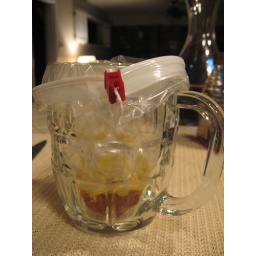
marinade bag in a mug